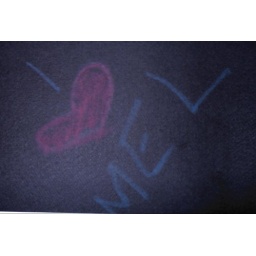
My friends found some sidewalk chalk in my car and decided to graffiti the roof of my car.